Fermium

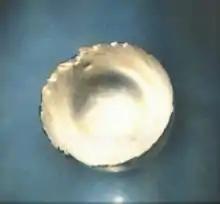
A fermium-ytterbium alloy used for measuring the enthalpy of sublimation of fermium metal

The chemistry of fermium has only been studied in solution using tracer techniques, and no solid compounds have been prepared. Under normal conditions, fermium exists in solution as the Fm ion, which has a hydration number of 16.9 and an acid dissociation constant of 1.6 (p"K" = 3.8). Fm forms complexes with a wide variety of organic ligands with hard donor atoms such as oxygen, and these complexes are usually more stable than those of the preceding actinides. It also forms anionic complexes with ligands such as chloride or nitrate and, again, these complexes appear to be more stable than those formed by einsteinium or californium. It is believed that the bonding in the complexes of the later actinides is mostly ionic in character: the Fm ion is expected to be smaller than the preceding An ions because of the higher effective nuclear charge of fermium, and hence fermium would be expected to form shorter and stronger metal–ligand bonds.